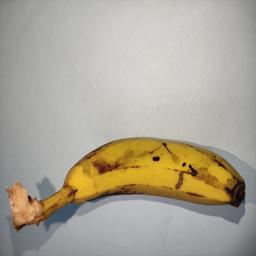
Ripeness: Ripe